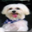
Label: dog